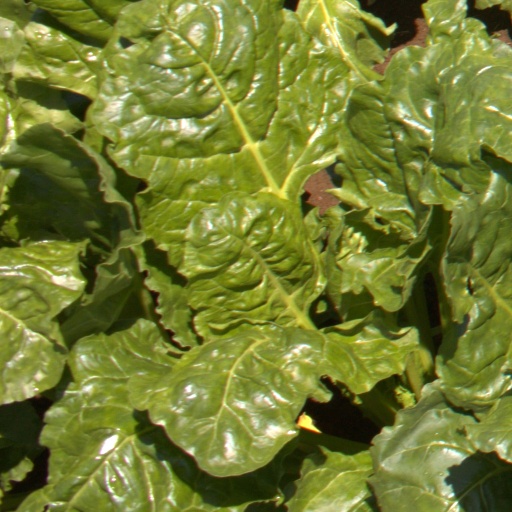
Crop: sugar beet